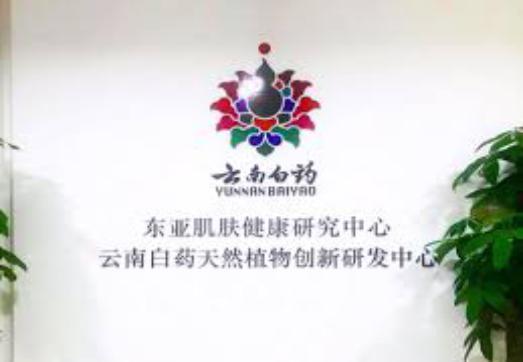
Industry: Medical